Soul house

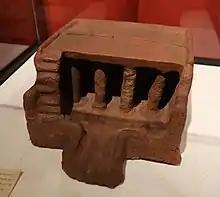
A soul house

Soul houses were pottery offering trays often moulded to include a model of a house that are associated with tombs dating from the Middle Kingdom of Egypt. Designs range from simple trays with no house at all to ones which included a comprehensive model of a house. As well as the house there would be clay depictions of food offerings. Some have spouts allowing liquid to be ritually poured over the soul house and flow away. Many well preserved examples were found at Rifeh.